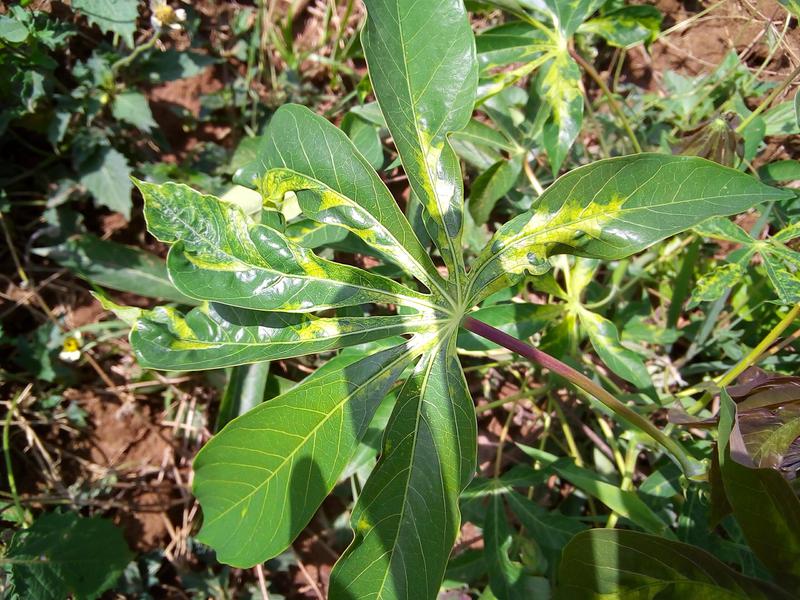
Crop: cassava
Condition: mosaic_disease